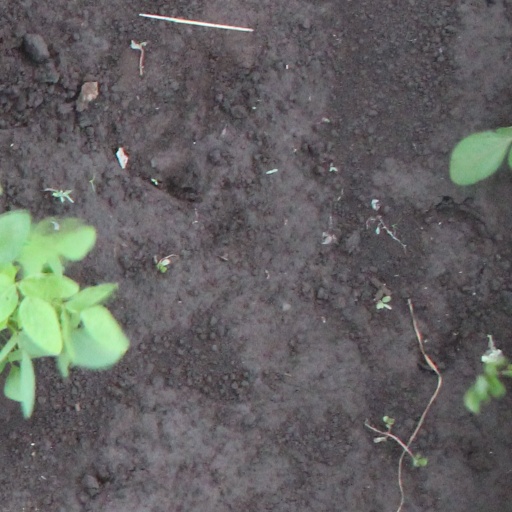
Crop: soybean